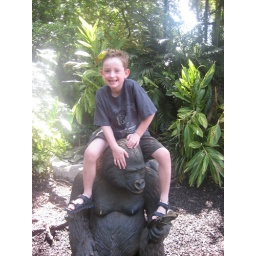
We threatened to leave the boys in the monkey house where they belonged.